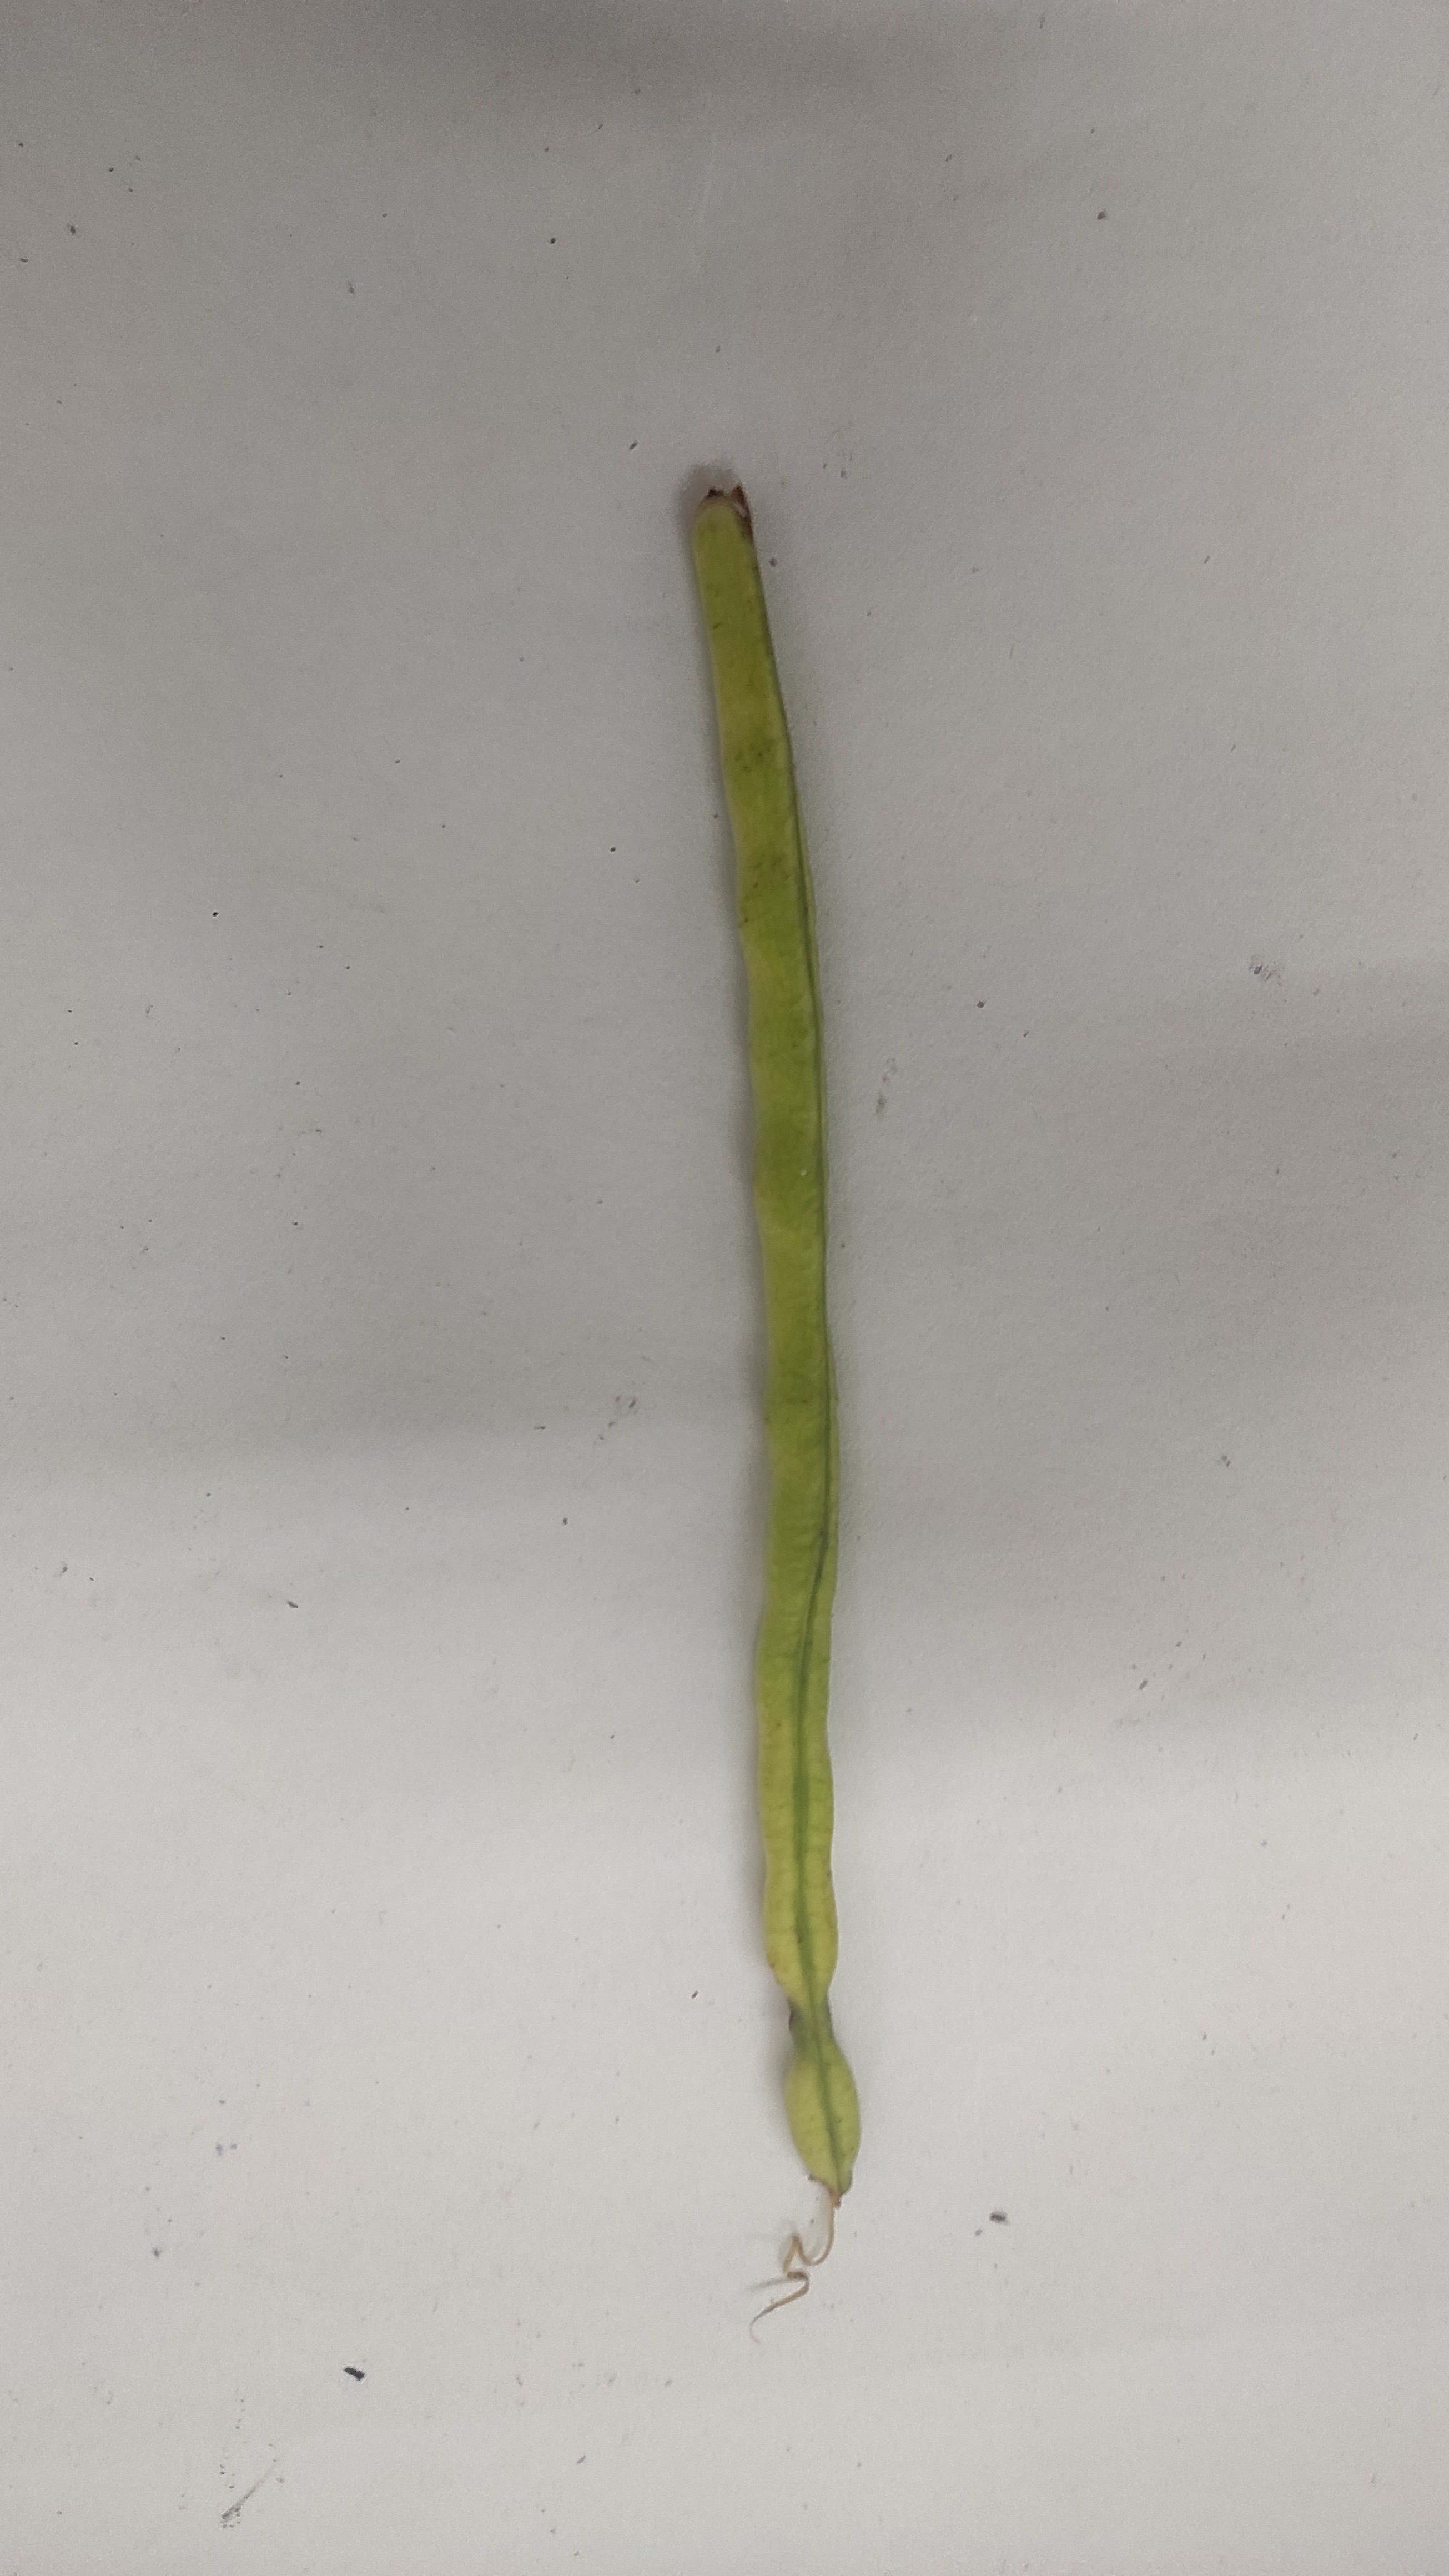
Crop: Cowpea
Condition: Fresh